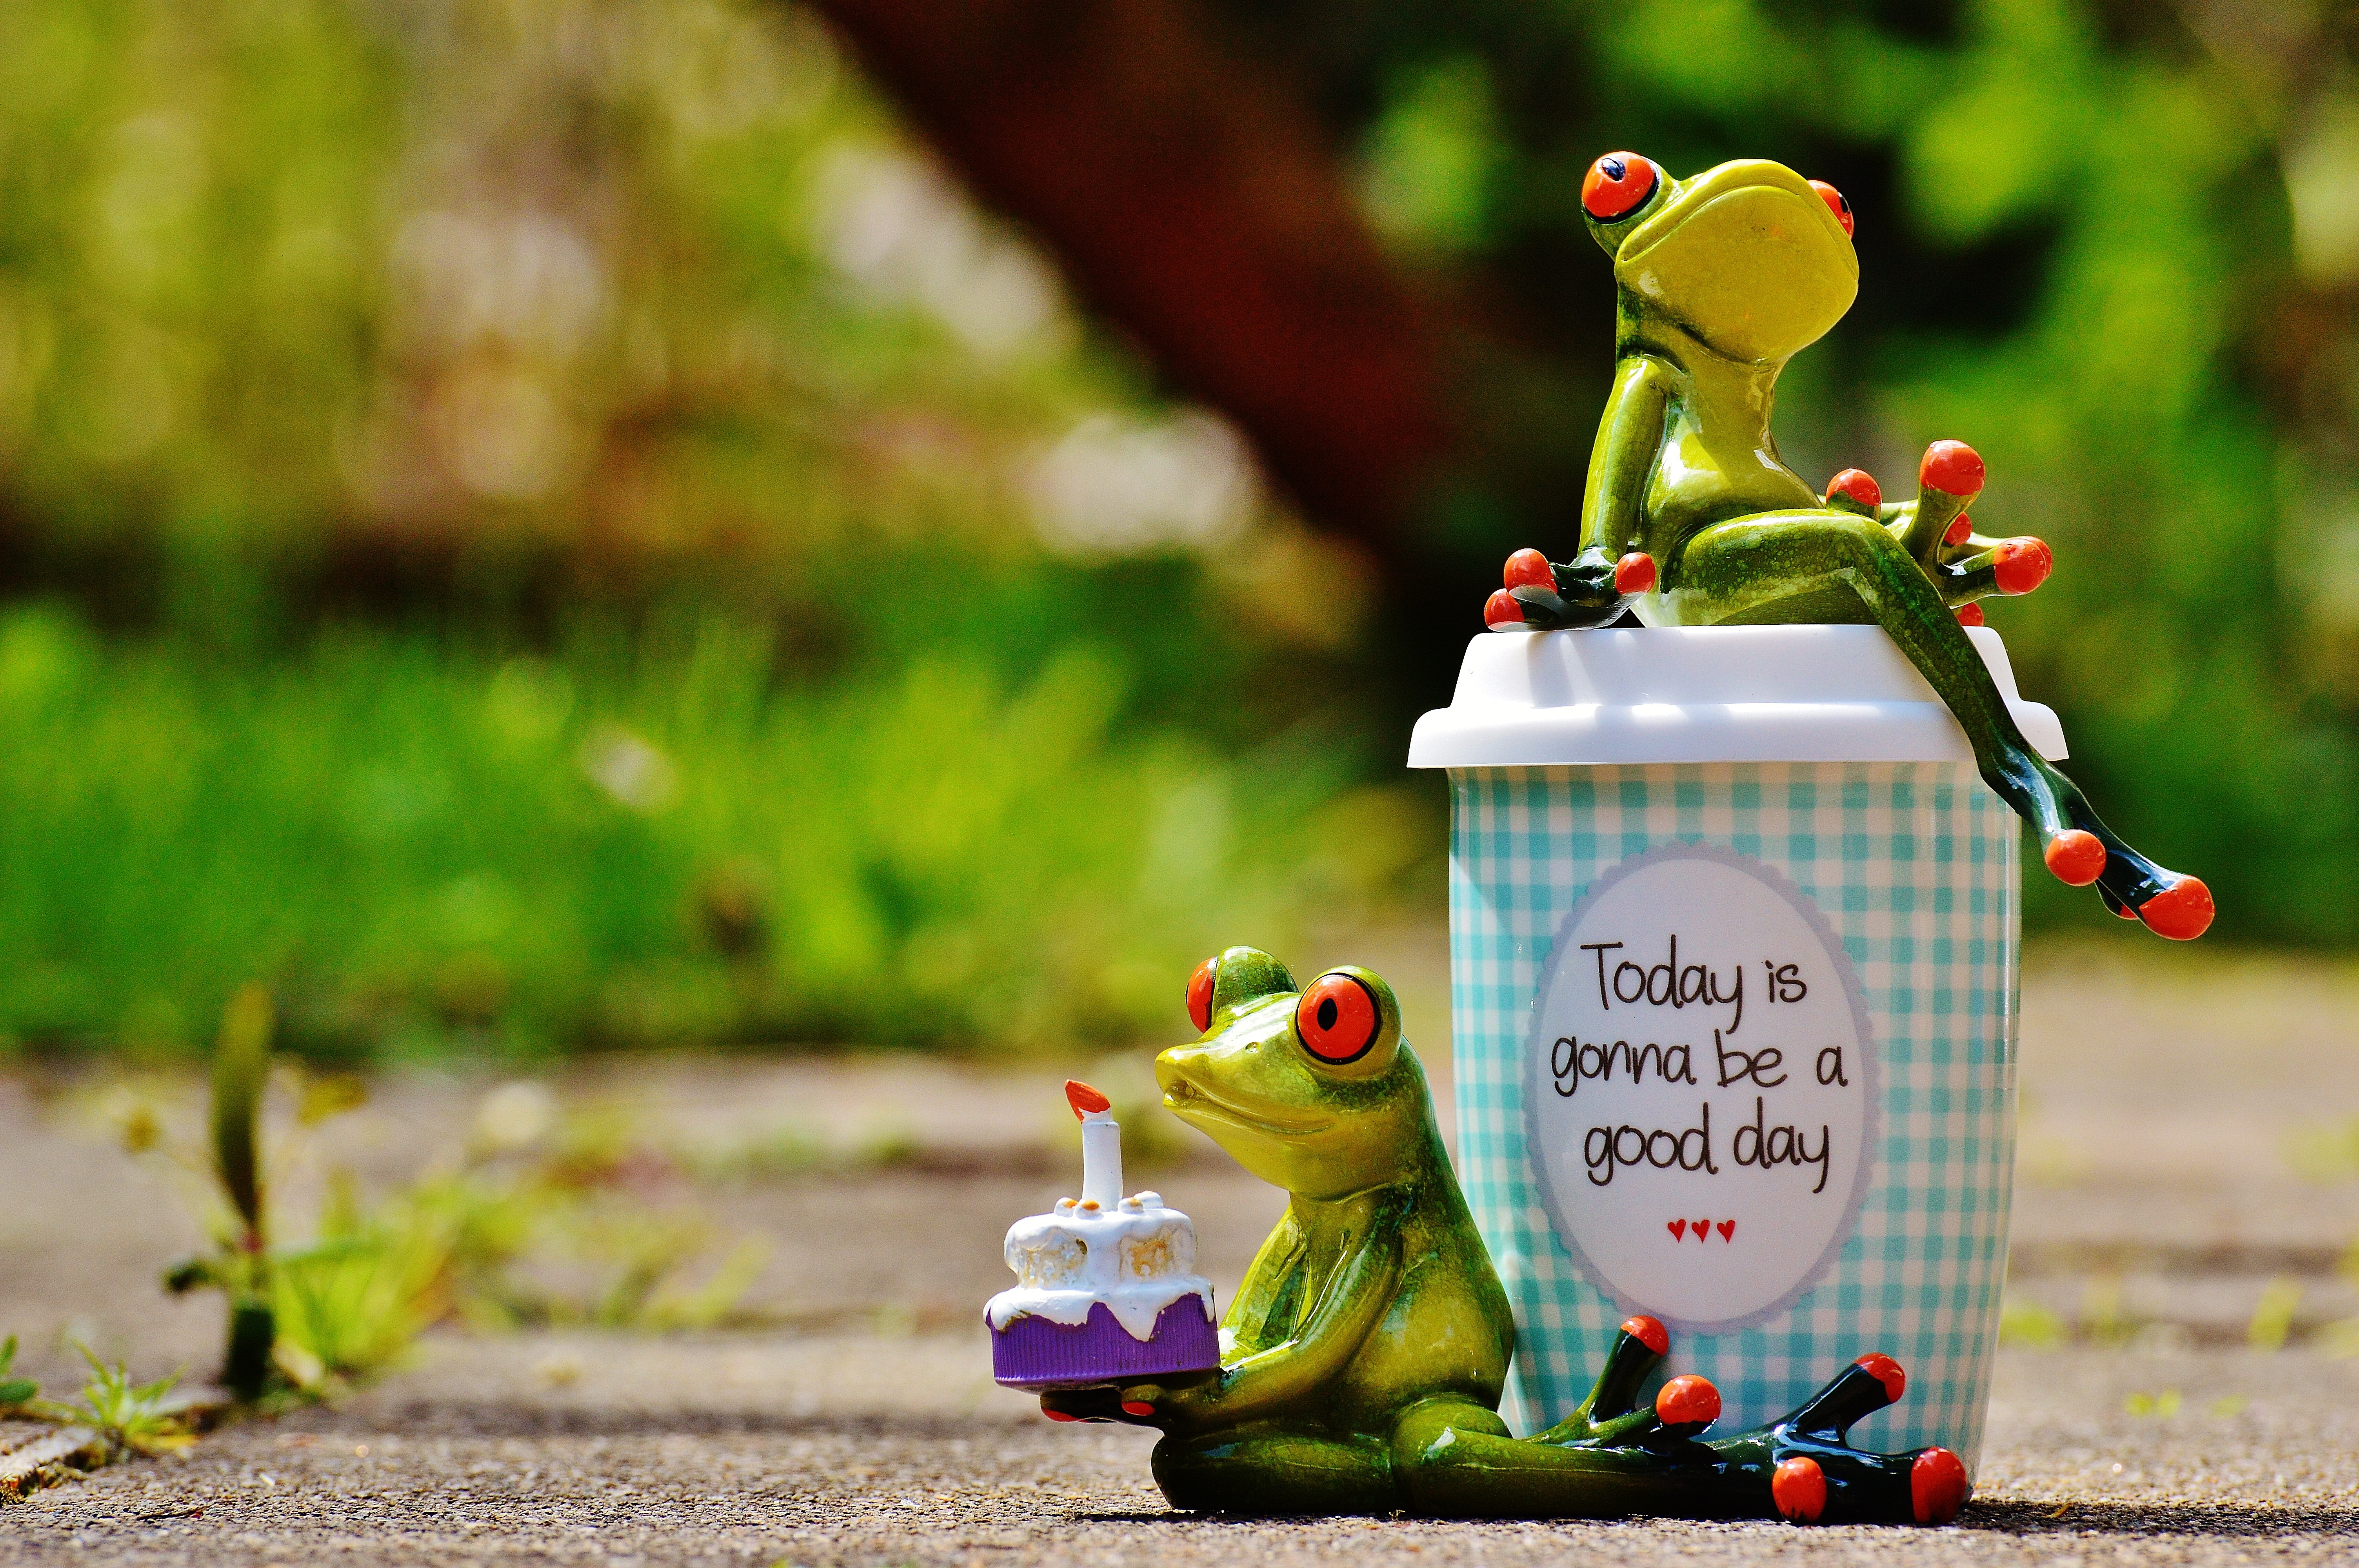
grass, coffee, lawn, sweet, flower, cute, cup, green, frog, smile, laugh, start, cheerful, happy, happiness, courage, funny, joy, day, birthday, emotion, frogs, positive, beginning, good mood, keep smiling, joy of life, beautiful day, life is beautiful, pep talk